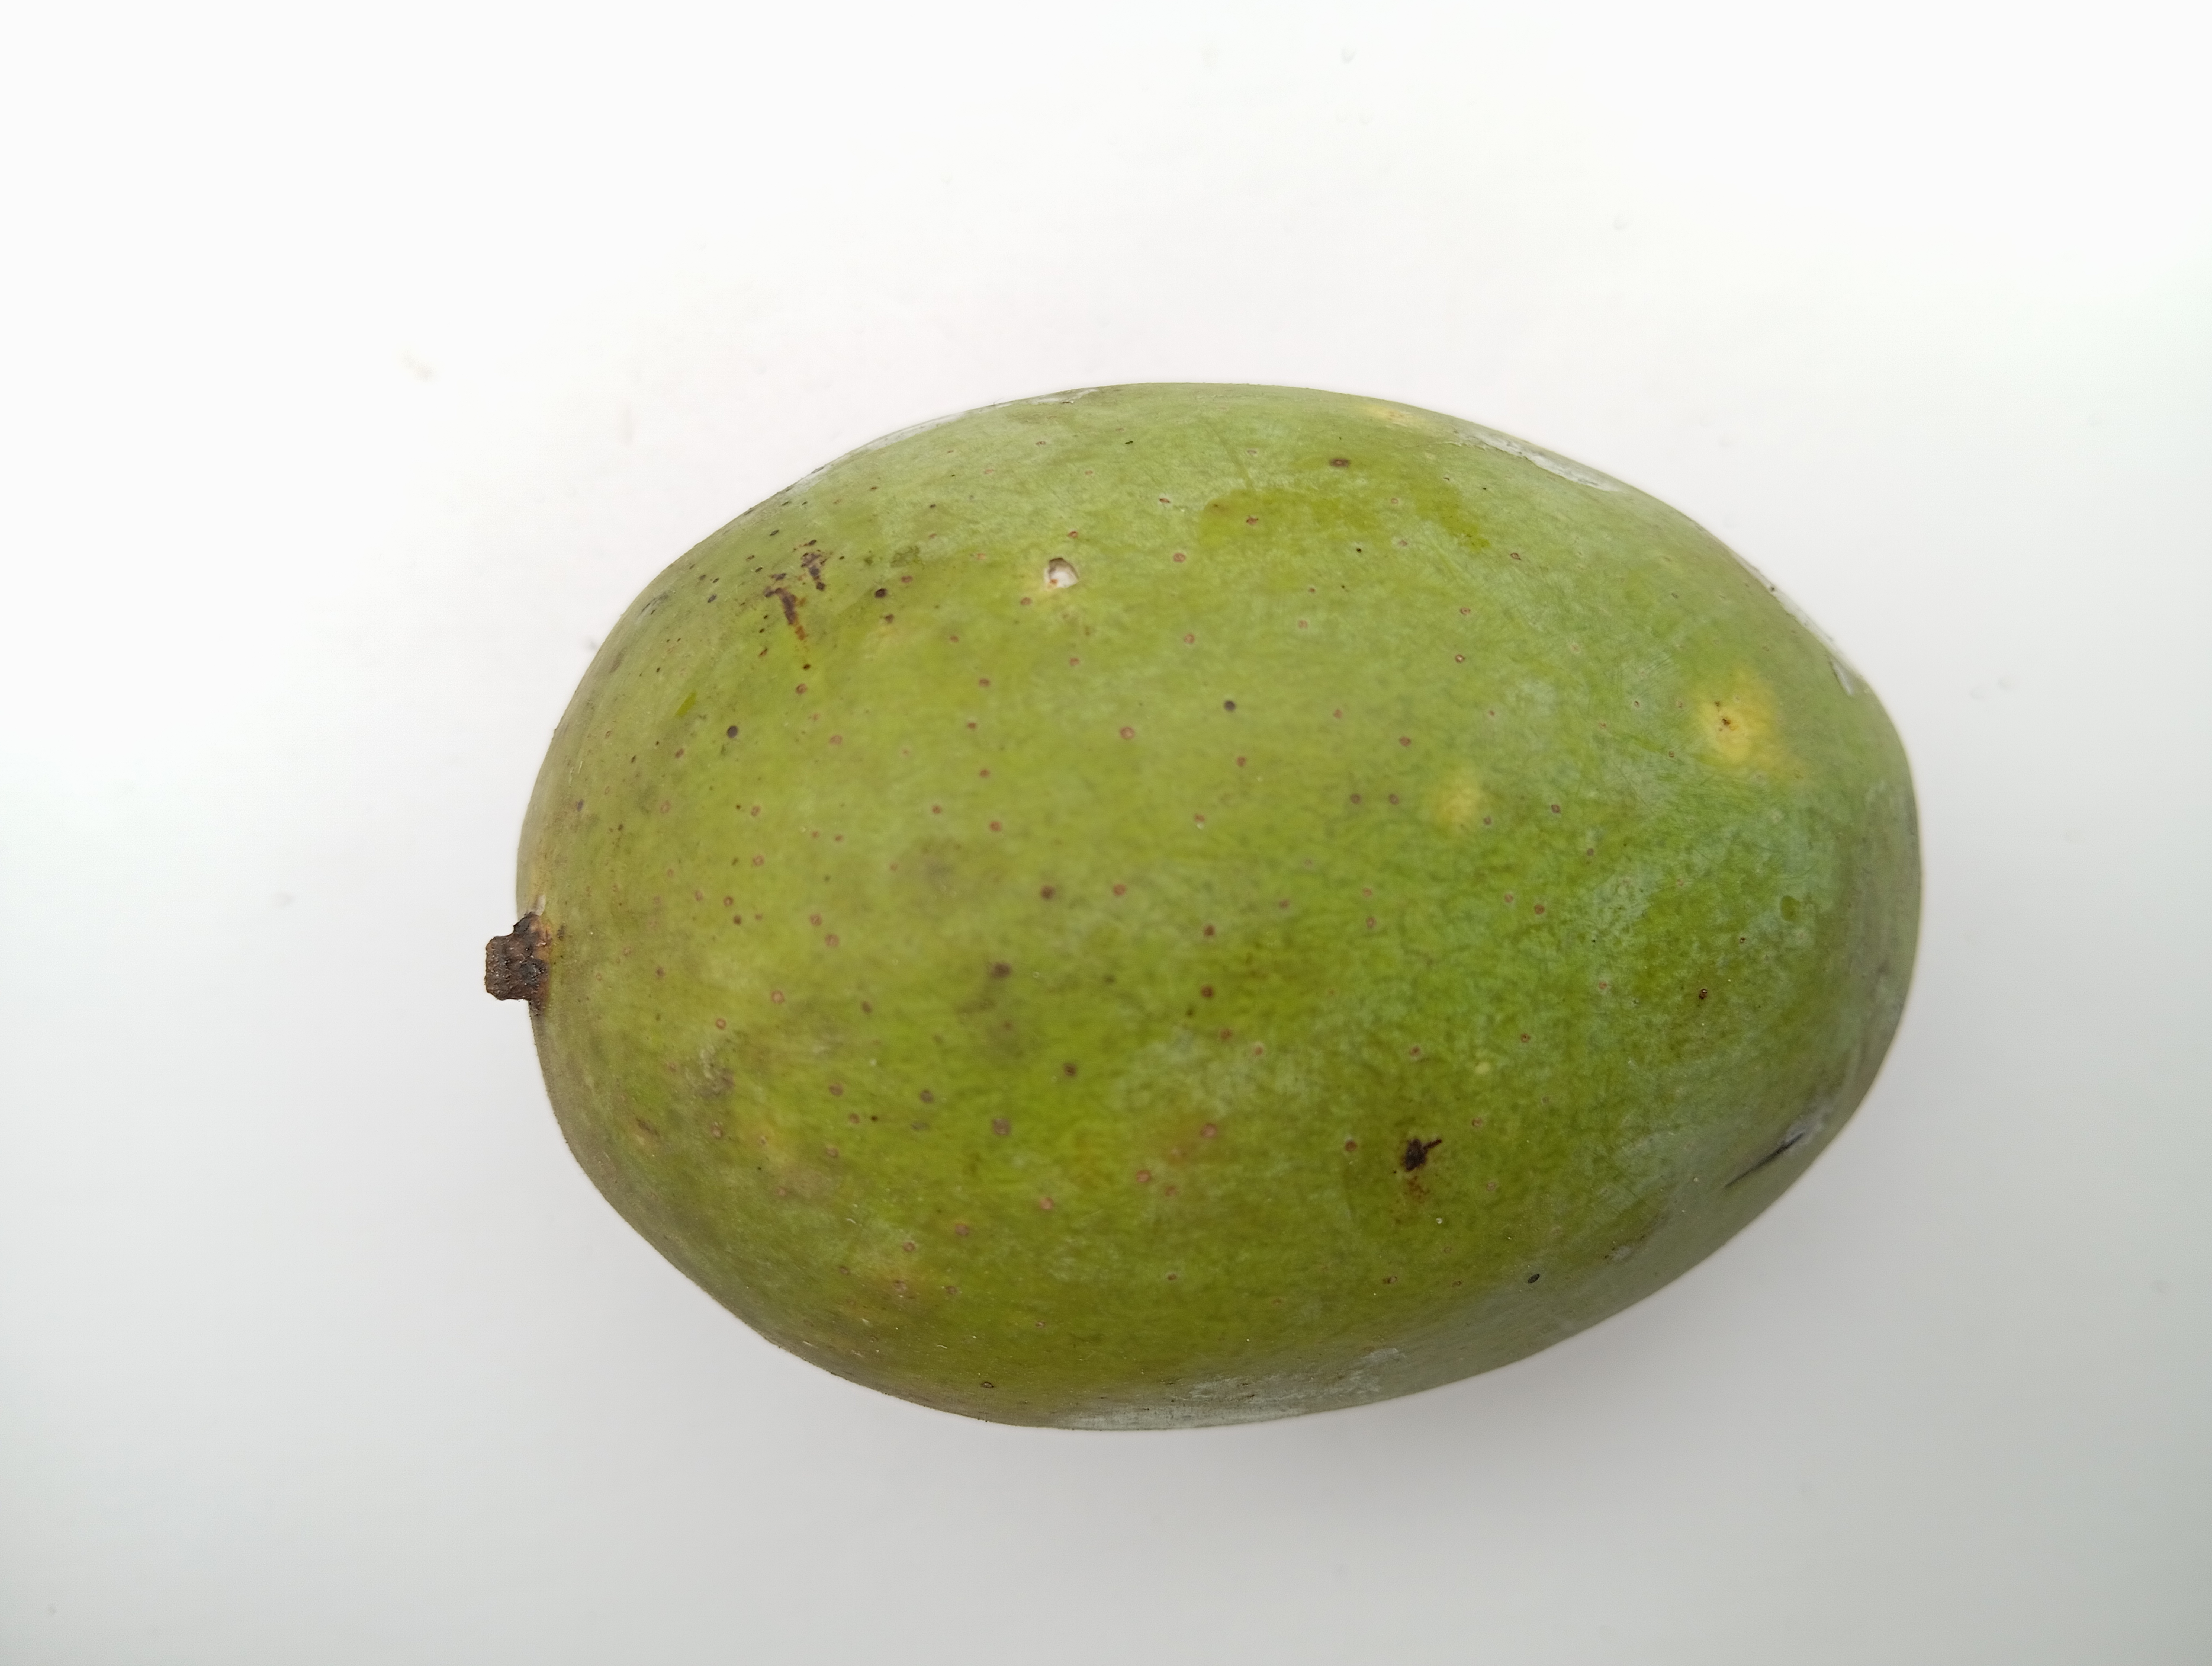
Mango variety: Langra